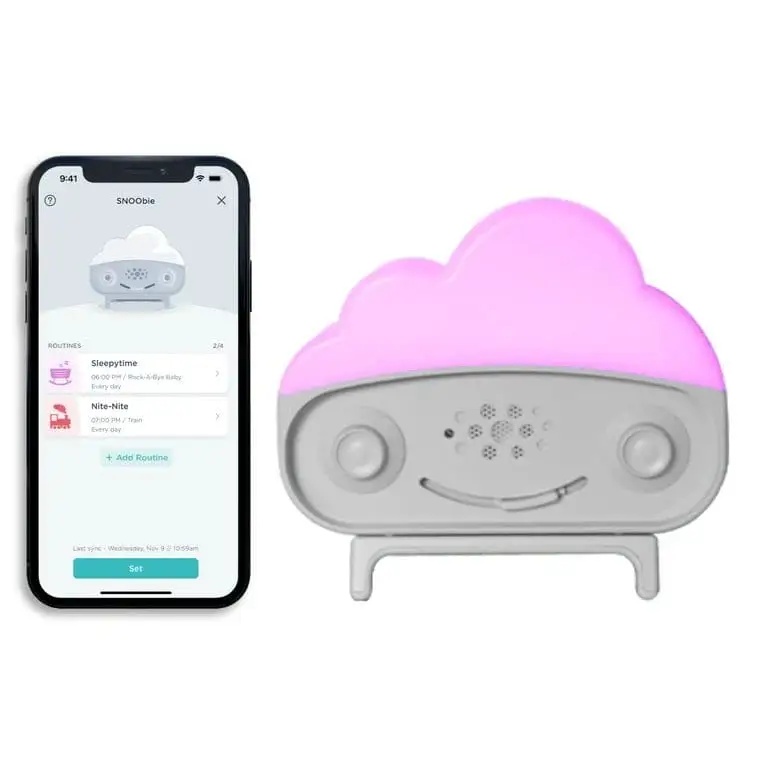
Happiest Baby SNOObie Smart Soother
Every super-parent needs a sidekick! Meet SNOObie: your all-in-one smart soother for babies to big kids! Created by world-renowned pediatrician Dr. Harvey Karp, SNOObie is a white noise machine, nightlight, sleep trainer…and so much more! With a rainbow of nightlight colors plus 12 special soothing sounds, SNOObie helps settle your sweetie, keep scaries at bay, teach calm breathing, and create easy-peasy sleep routines. Your child will love SNOObie’s comforting cues, while you’ll love calmer nights…and happier days! From night-waking babies to crack-of-dawn-rising toddlers…from little kids with monster fears to big kids who turn into mini-monsters at bedtime, there are so many things that can steal your family’s precious Zzzs. That’s why we designed SNOObie—to help everyone get more shut-eye! This all-in-one smart soother features parent must-haves: Sleep-enhancing sound machine. Choose from 12 unique soundtracks to calm infant crying, lull your little one to sleep, and keep them dreaming sweetly. Customizable nightlight. SNOObie’s light shines in a rainbow of hues…that parents can turn on, turn off, and dim with a touch. Gentle sleep trainer. Use the Happiest Baby app to set routines that signal when it’s time to sleep and when it’s okay to wake. Mindful breathing coach. Two Magic Breathing tracks use pulsing light and sound to help parents teach little ones calming, mindful breathing…a key to physical health and emotional balance. On-the-go soother. SNOObie’s rechargeable battery lasts all night, making SNOObie a parent’s go-anywhere friend for around-the-house feeds, car naps, living room camp-outs…or use wherever you need comforting sound or light.
Brand: Happiest Baby
Category: Baby & Toddler > Baby Toys & Activity Equipment > Baby Soothers > Sound Machines